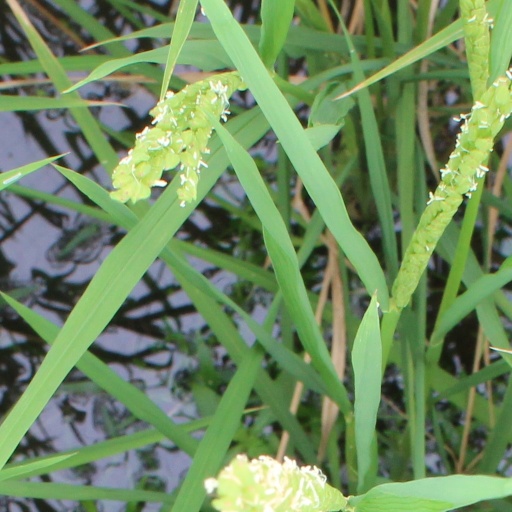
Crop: rice